SS and Police Leader

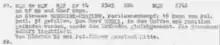
decrypted wireless telegram from "HSSPF Russland Mitte" (middle Russia) in 1942, reporting to Himmler the 'liquidation' of a village in Belarus (from NSA report)

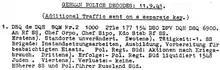
Another decrypt, 1941, HSSPF Russland Sud (south Russia), reporting to Himmler the 'liquidation' of Jewish people (from NSA report)

The SS and Police Leaders were key figures in many of the war crimes committed by SS personnel. The HSSPF served as commanding SS generals for any "Einsatzgruppen" (death squads) operating in their area. This entailed ordering the deaths of tens of thousands of persons. In addition, they launched anti-partisan operations and directed police units to acquire forced labor for war-related projects.